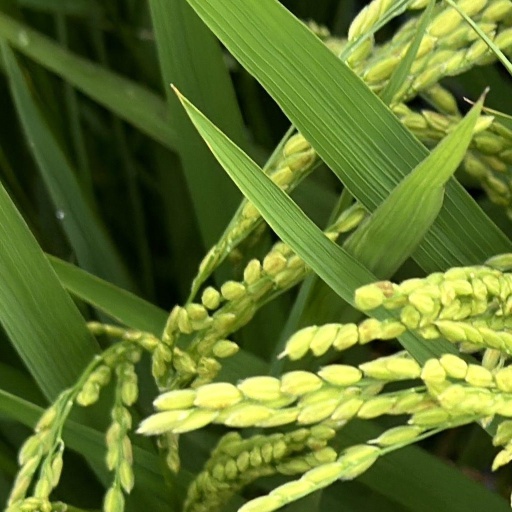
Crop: rice